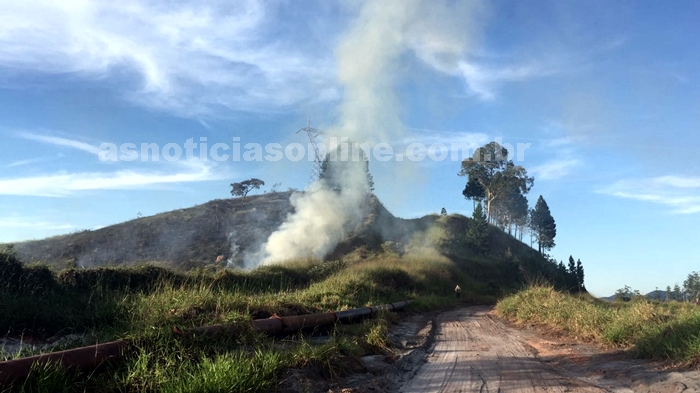
Fire: no
Smoke: yes